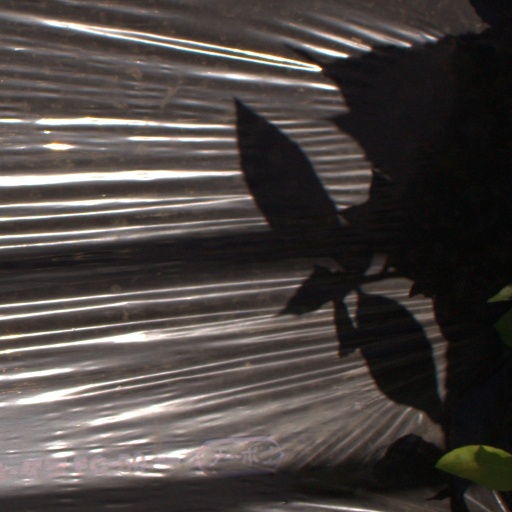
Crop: Jerusalem artichoke